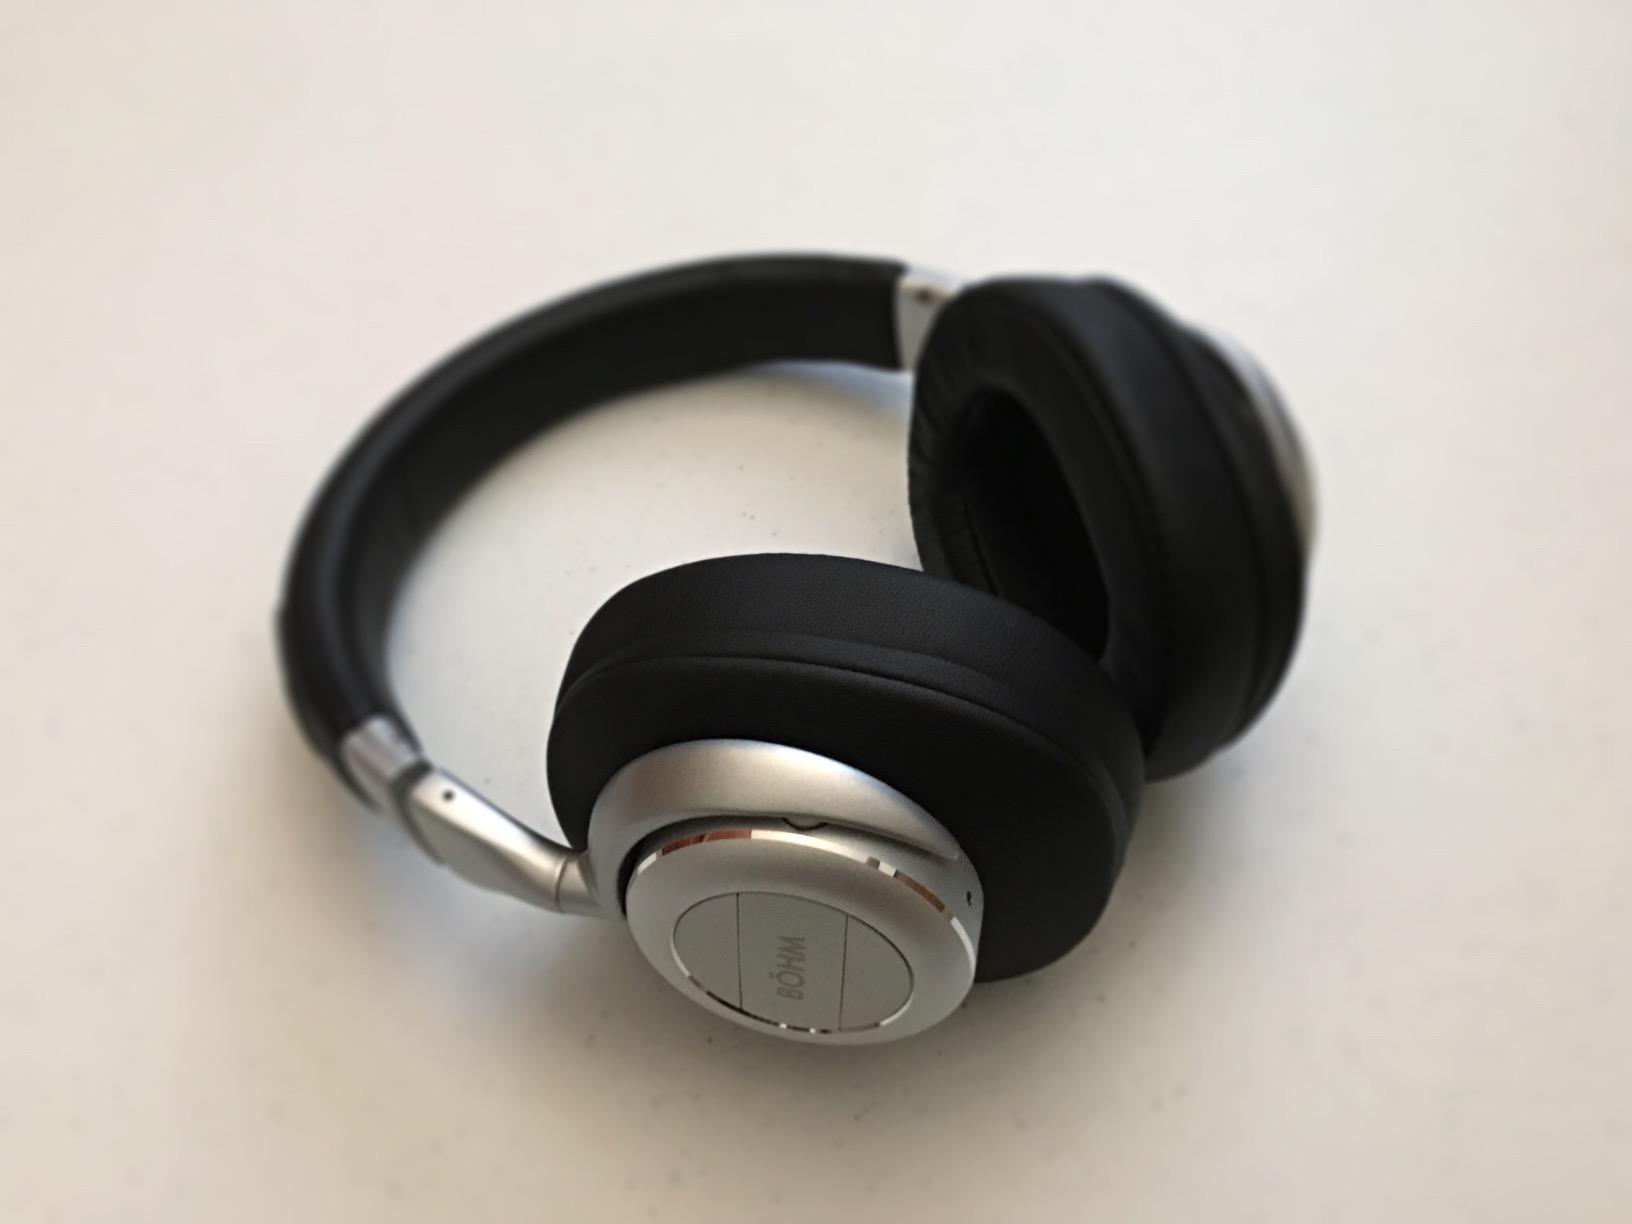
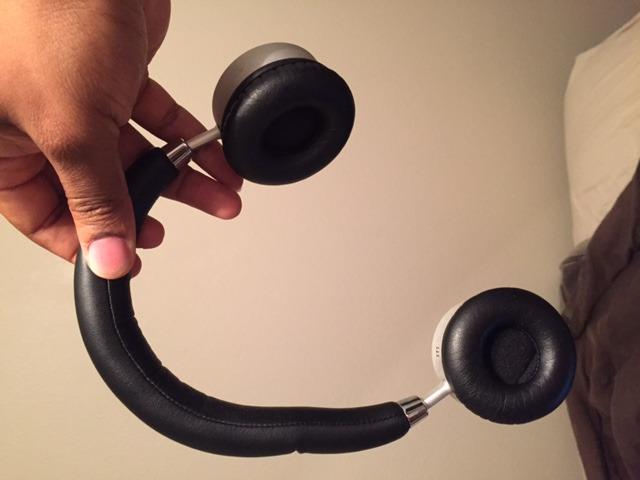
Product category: headphones
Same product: no